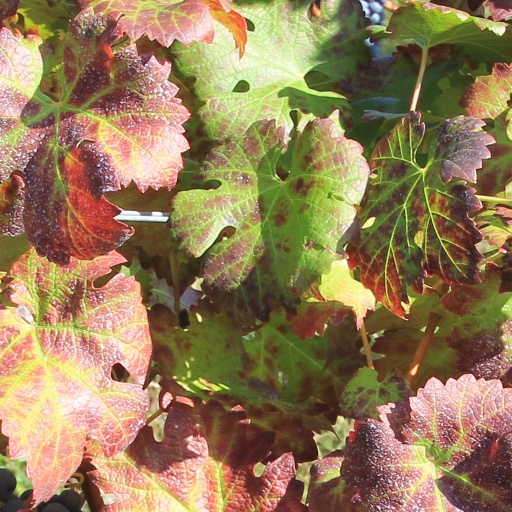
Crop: grape